Gaelic nobility of Ireland

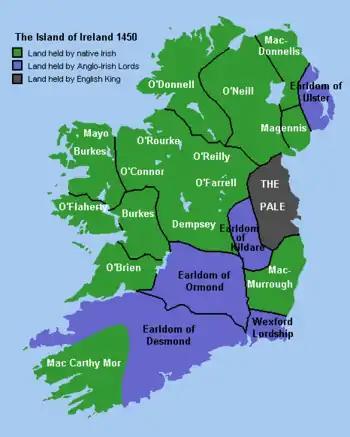
Ireland in 1450 showing lands held by native Irish (green), the Anglo-Irish (violet) and the English king (dark grey).

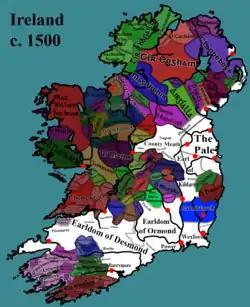
Tudor Ireland c. 1500, Map of Ireland showing the approximate territories of the various Gaelic Kingdoms and Anglo-Norman Lordships.

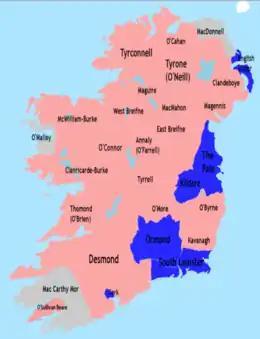
Ireland during the Nine Years' War in 1600 showing approximate Irish alliance control at its height (red), and English control (blue)

Clann territories were under the rule and control of a Chief, who was elected by a system called tanistry; voted by patrilineal descendants (within three generations) of the preceding Chief. The designation as Chief was also referred to as a King (Ri), Lord (Tiarna), or Captain of his countries, all of which were roughly equivalent prior to the collapse of the Gaelic order. The concept of a hereditary "title" originated with the adoption of English law, the policy of surrender and regrant and the collapse of the Gaelic order during the period from approximately 1585–1610. Because all new chiefs had to come from the same patrilineal lineage, each family developed a long history of ruling within an area, which gave rise to the concept of Gaelic nobility. However, ruling titles did not necessarily pass from father to son; rather it was by election from within the patrilineal kindred and bloodshed, given the absence of criminal penalties for the death of an opponent.